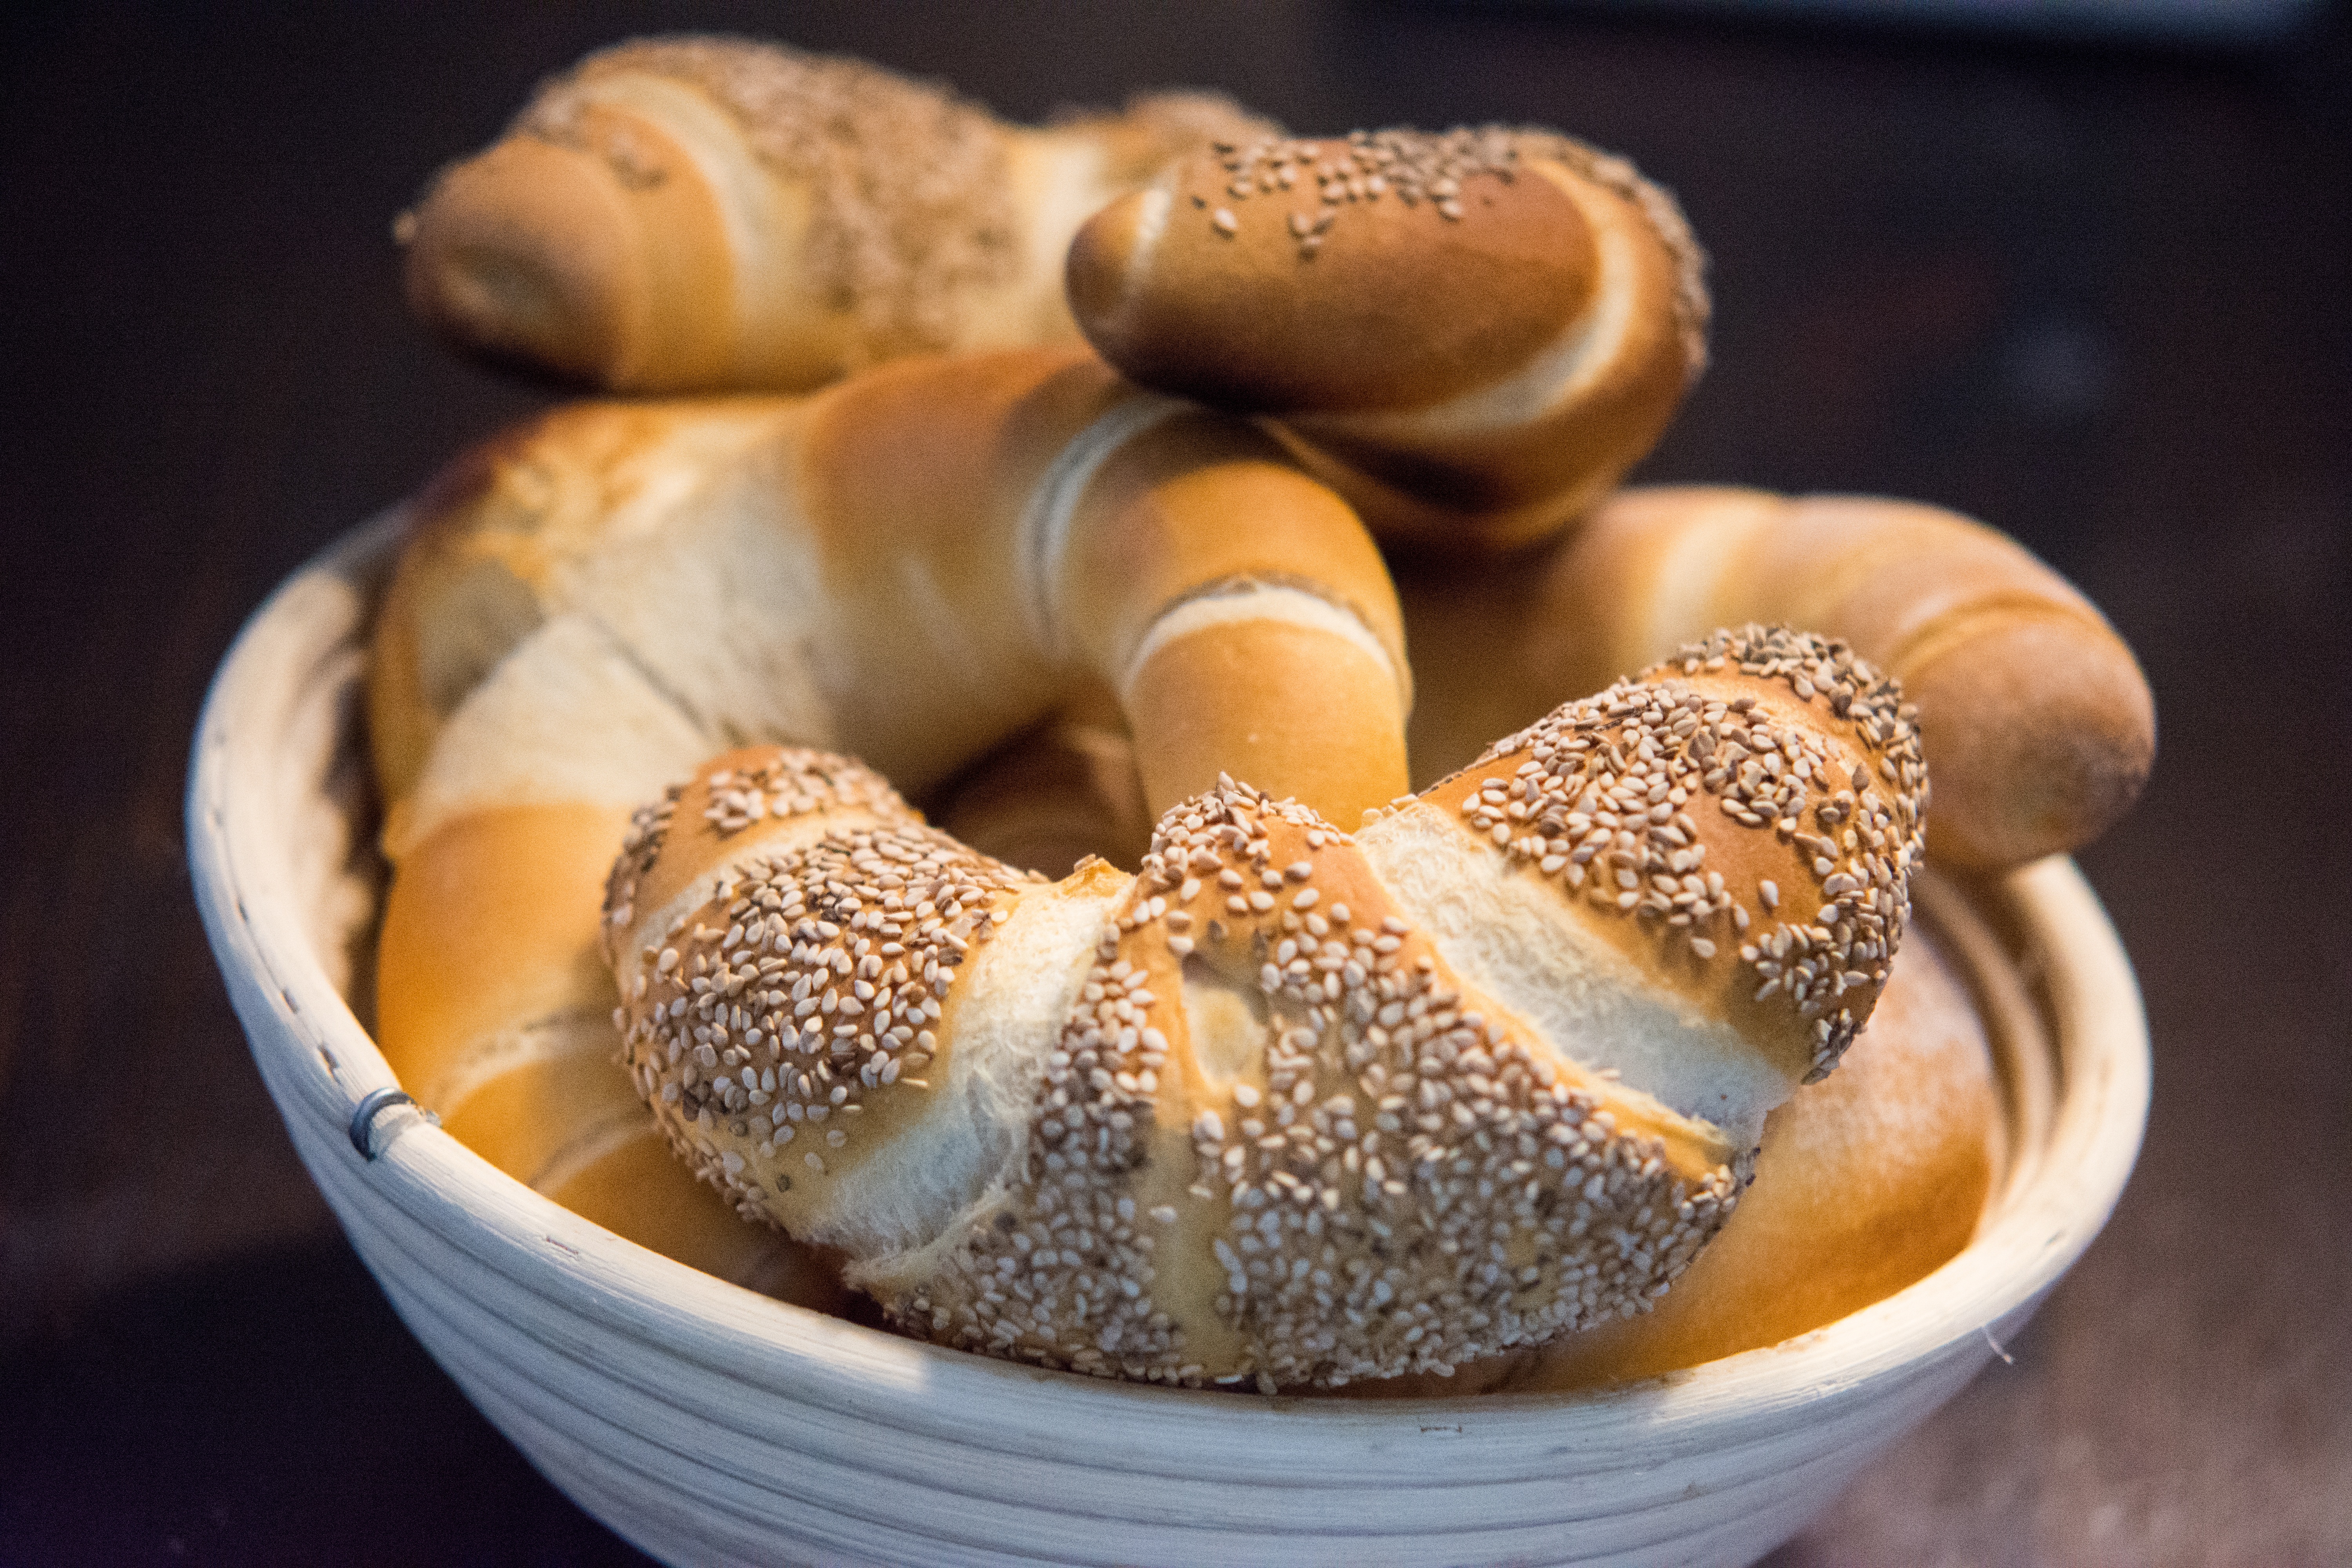
food, breakfast, croissant, baking, dessert, eat, delicious, homemade, bread, bakery, fragrant, frisch, enjoy, benefit from, baked goods, breakfast table, grass family, whole grain